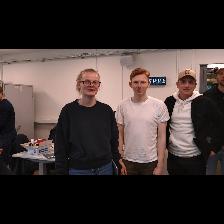
Label: Human